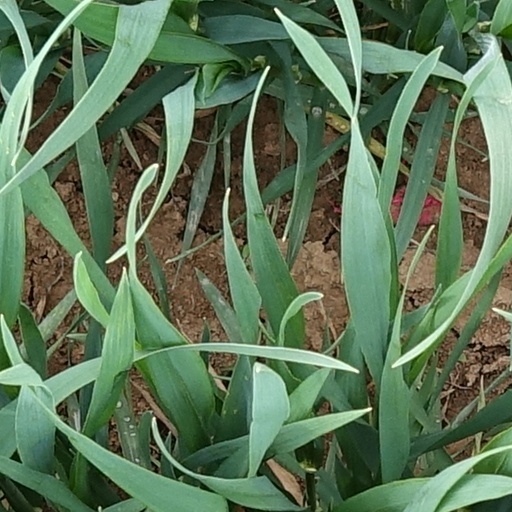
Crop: wheat